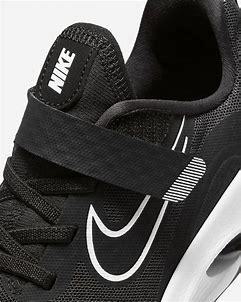
Brand: Nike
Model: Air Zoom Arcadia 2